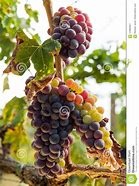
Label: grape